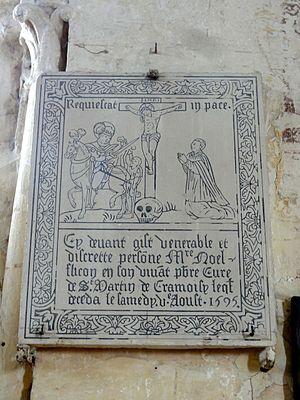
Dalle funéraire d'un curé de Cramoisy, datant de 1595.
L'église Saint-Martin est une église catholique paroissiale située à Cramoisy, dans le département de l'Oise, en France. Elle possède un clocher roman de deux étages, qui remonte au tout début du XIIᵉ siècle.